Herbert Schoen

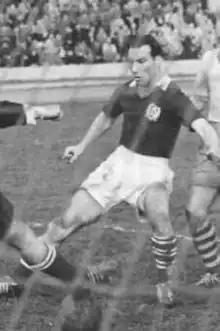
Schoen in 1956

Herbert Schoen (18 May 1929 – 8 April 2014) was a German international footballer.